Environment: real
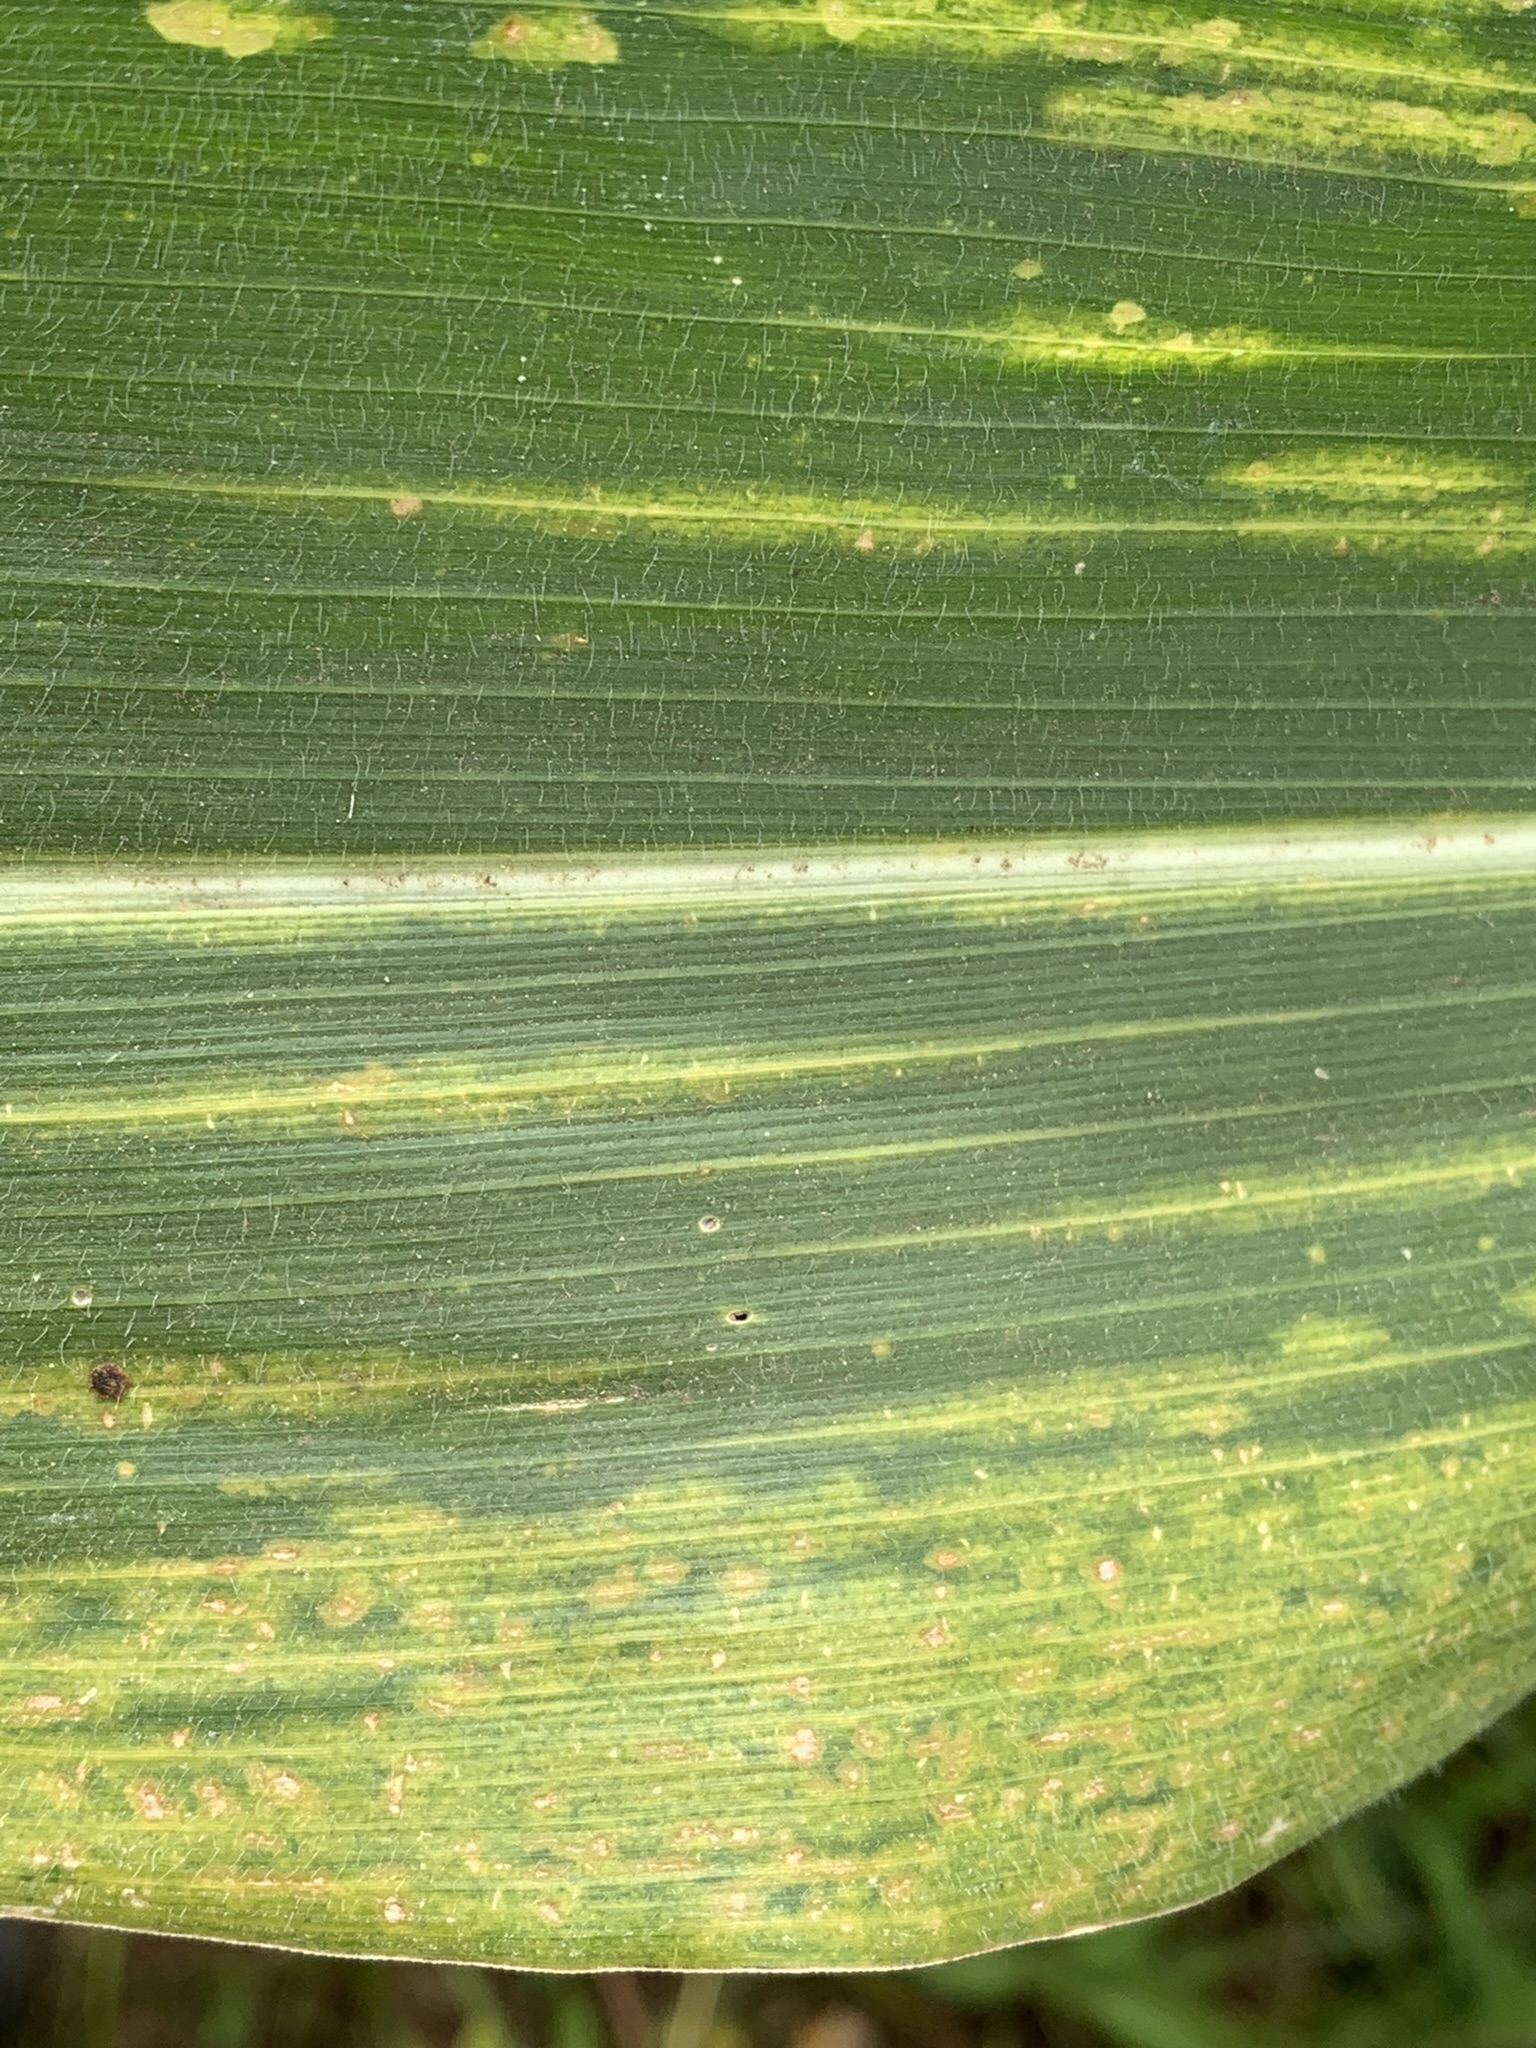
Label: lethal_necrosis